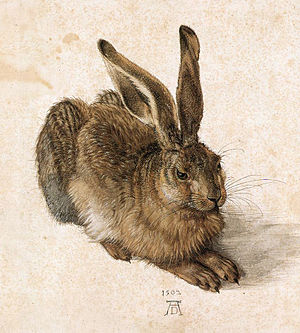
Akvarel
Albrecht Dürer, En ung hare, 1502, Akvarel
Akvarelmaleri er malet med farver opløst i vand. Det kan males på papir, pergament, papyrus, skind og andre forgængelige materialer.